Omar Sharif

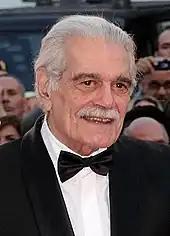

Sharif was seen in "The Ten Commandments" (2006). Also in 2006, Sharif played the artist Hans Canon in "The Crown Prince", a film about Rudolf, the 19th century crown prince of the Austro-Hungarian Empire. In Egypt, he starred in "Hassan and Marcus" (2008) with Adel Emam and was in "The Traveller" (2009). He had support roles in "The Last Templar" (2009) and "Rock the Casbah" (2013).